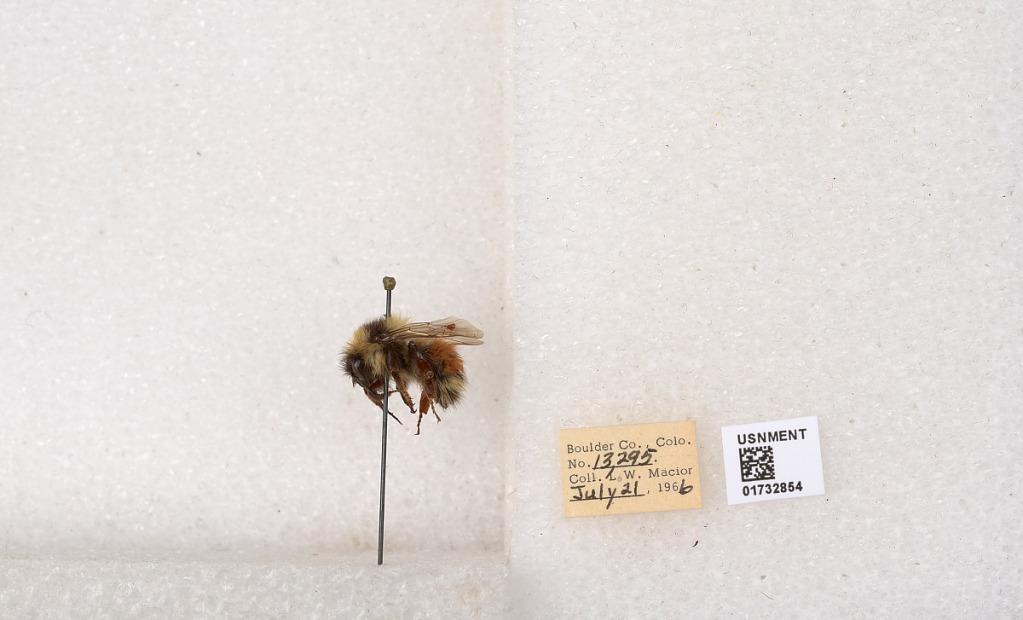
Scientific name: Bombus (Pyrobombus) sylvicola Kirby
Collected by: L. Macior
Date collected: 1966-7-21
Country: United States
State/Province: Colorado
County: Boulder
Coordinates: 40.0163, -105.294